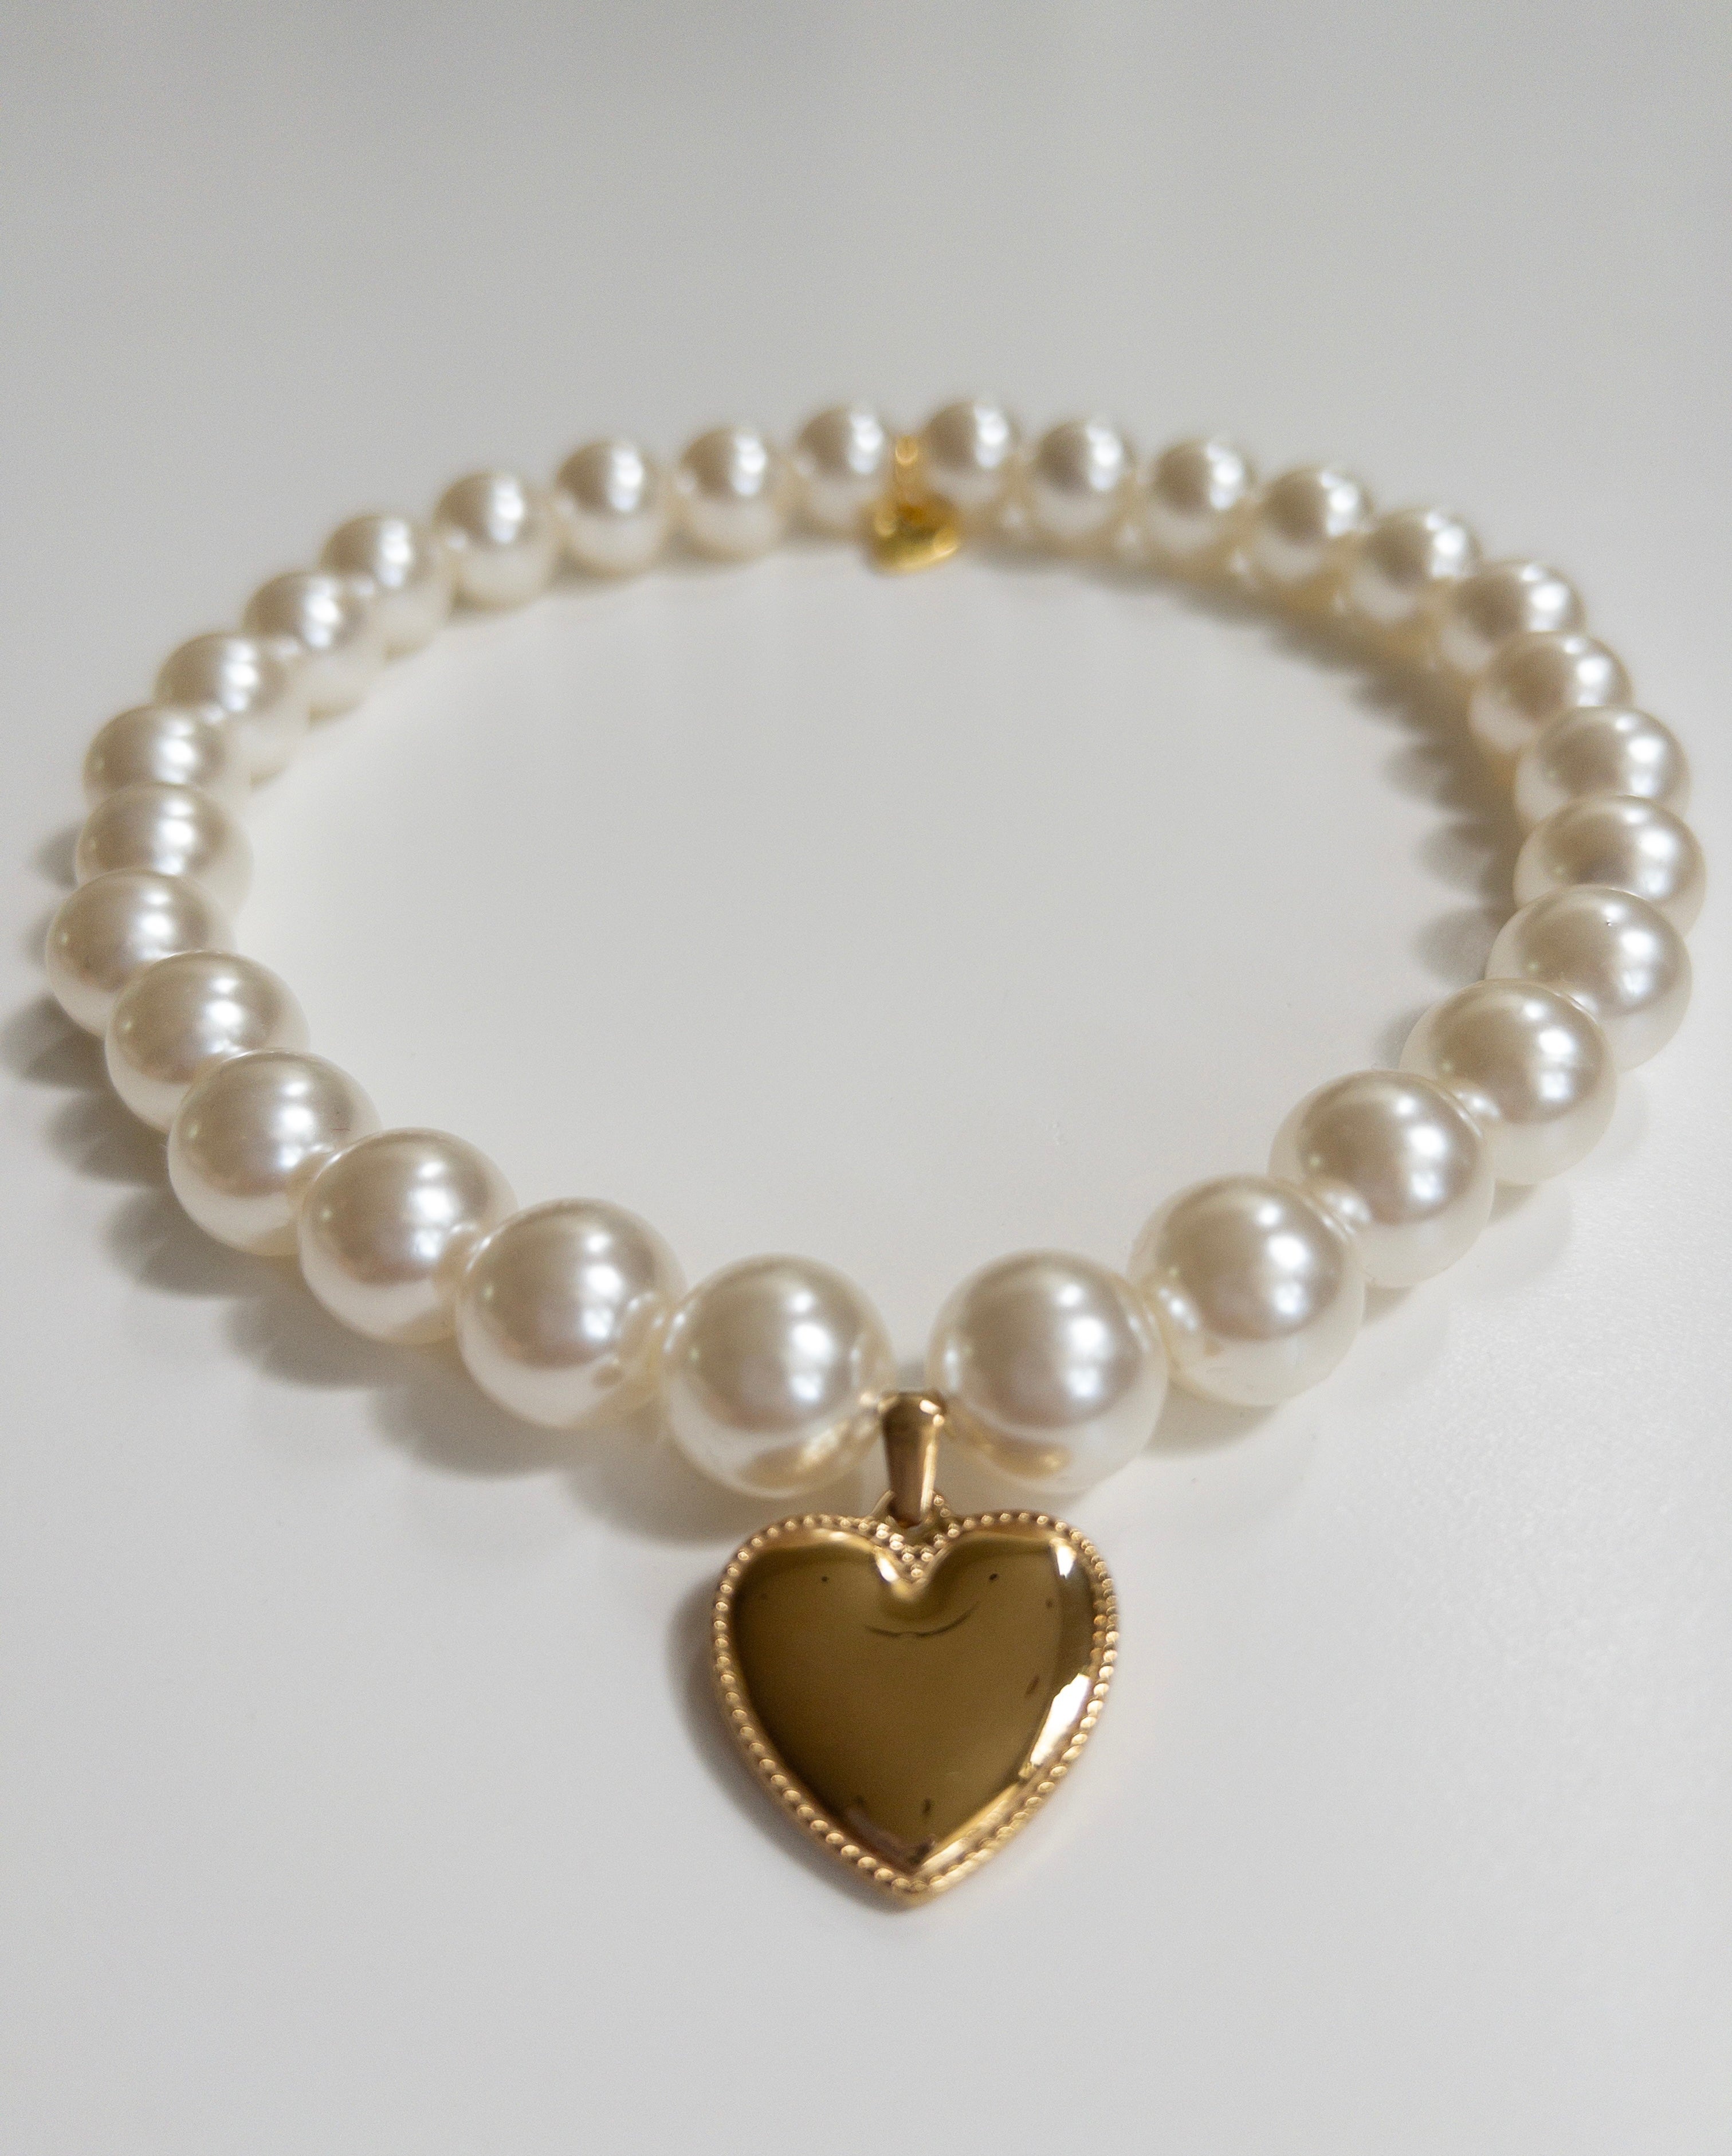
Pearly Lune Skinny Necklace
Spark up your dogs closet and personality with our new gorgeous necklaces. These necklaces will bring luxury and style for special occasions and/or everyday pawshion. Be sure to bring out your furriend’s style with these fancy beaded necklaces. Can be layered with any bandana or any outfit. Material: 20mm trendy beads Collar style: slip on Sizing: For most accurate sizing, please measure dog’s head size (widest position of your dogs head). Please refer to the measurement image. Note: Add an extra inch to the measurement if dog has fluffy hair. These necklaces should be worn under supervision. Our Products: All of our products are hand selected, trendy and high quality, Our team will ensure your product is a perfect fit to accommodate your pet’s needs. Returns/Exchanges: We do not accept returns or exchanges. If your item is defective, please let us know. We are always happy to help. Be Pawshion, Team Gigi
Brand: Pawshion by Gigi
Category: Animals & Pet Supplies > Pet Supplies > Pet Bells & Charms > Collar Charms